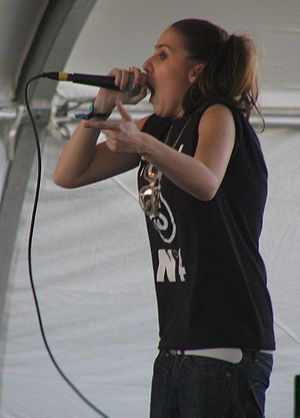
Lady Sovereign
Lady Sovereign
Lady Sovereign er en engelsk hip-hop sangerinde.